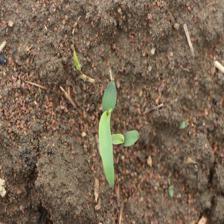
Label: Sorghum